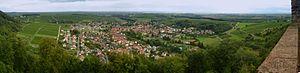
Klingenmünster est une municipalité de la Verbandsgemeinde Bad Bergzabern, dans l'arrondissement de la Route-du-Vin-du-Sud, en Rhénanie-Palatinat, dans l'ouest de l'Allemagne. Ce fut à l'époque carolingienne un village de frères convers voués au service d'une abbaye aujourd'hui disparue.